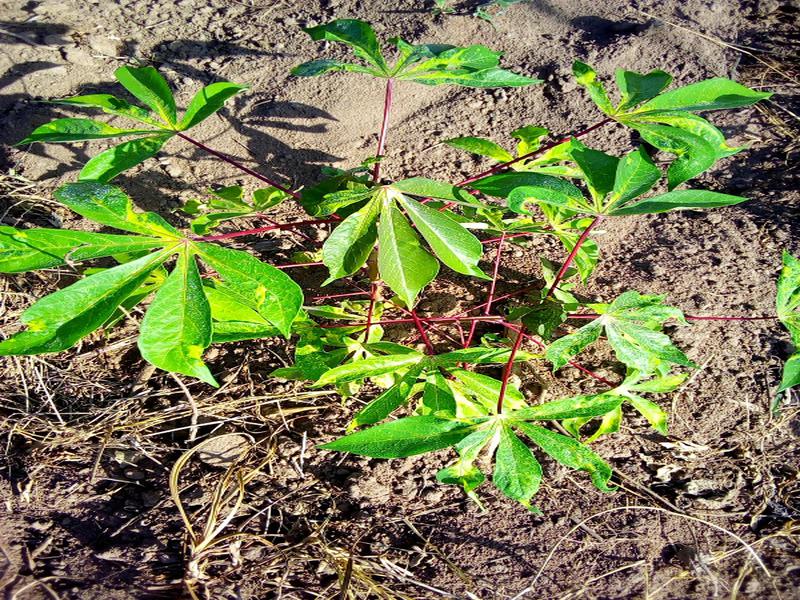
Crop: cassava
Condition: mosaic_disease